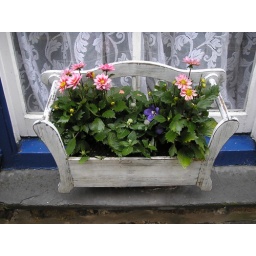
A lovely, plain window box in Mousehole, Cornwall, England